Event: Nepal Earthquake
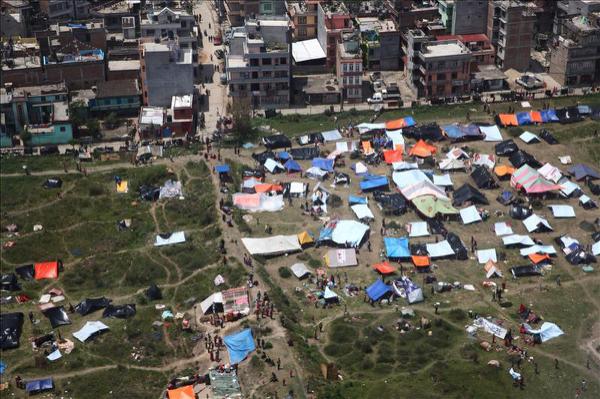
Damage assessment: damage